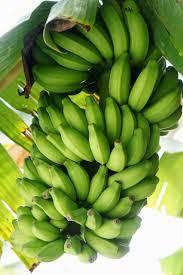
Unaonyesha ndizi zilizopangika kwa muundo wa vipisi vipisi. Kano yake kuna majani ya mgomba huu. Ndizi zenyewe ziko tayari kuvunwa kupelekwa sokoni na zinakaa za kijani kibichi.